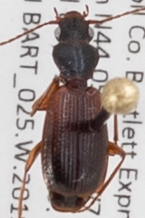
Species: Cymindis neglecta
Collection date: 2019-08-21
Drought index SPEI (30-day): -0.554
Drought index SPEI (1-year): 0.9
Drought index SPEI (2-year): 0.71